Walnut Street Baptist Church (Louisville, Kentucky)

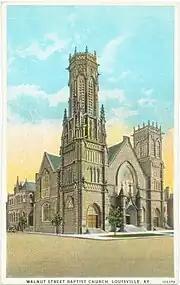
Walnut Street Baptist Church in Louisville, Kentucky

Walnut Street Baptist Church is a Southern Baptist, Christian former megachurch in Louisville, Kentucky. It is associated with the Southern Baptist Convention, Kentucky Baptist Convention, and the Long Run Baptist Association.